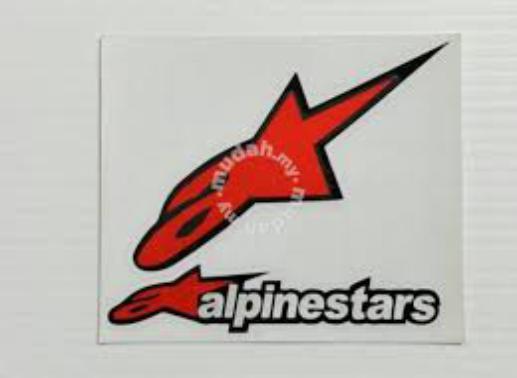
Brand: alpinestars-1
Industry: Clothes